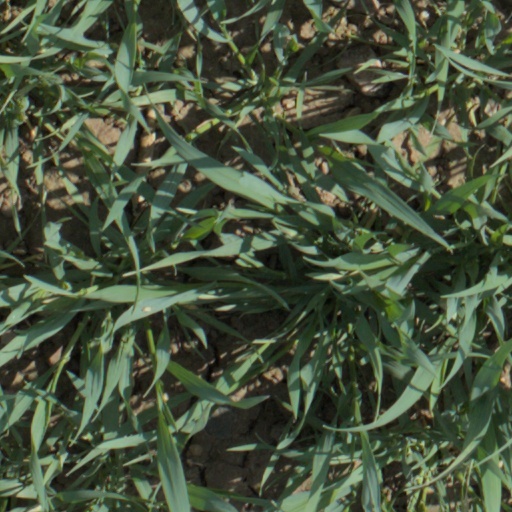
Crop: wheat